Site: brandenburg
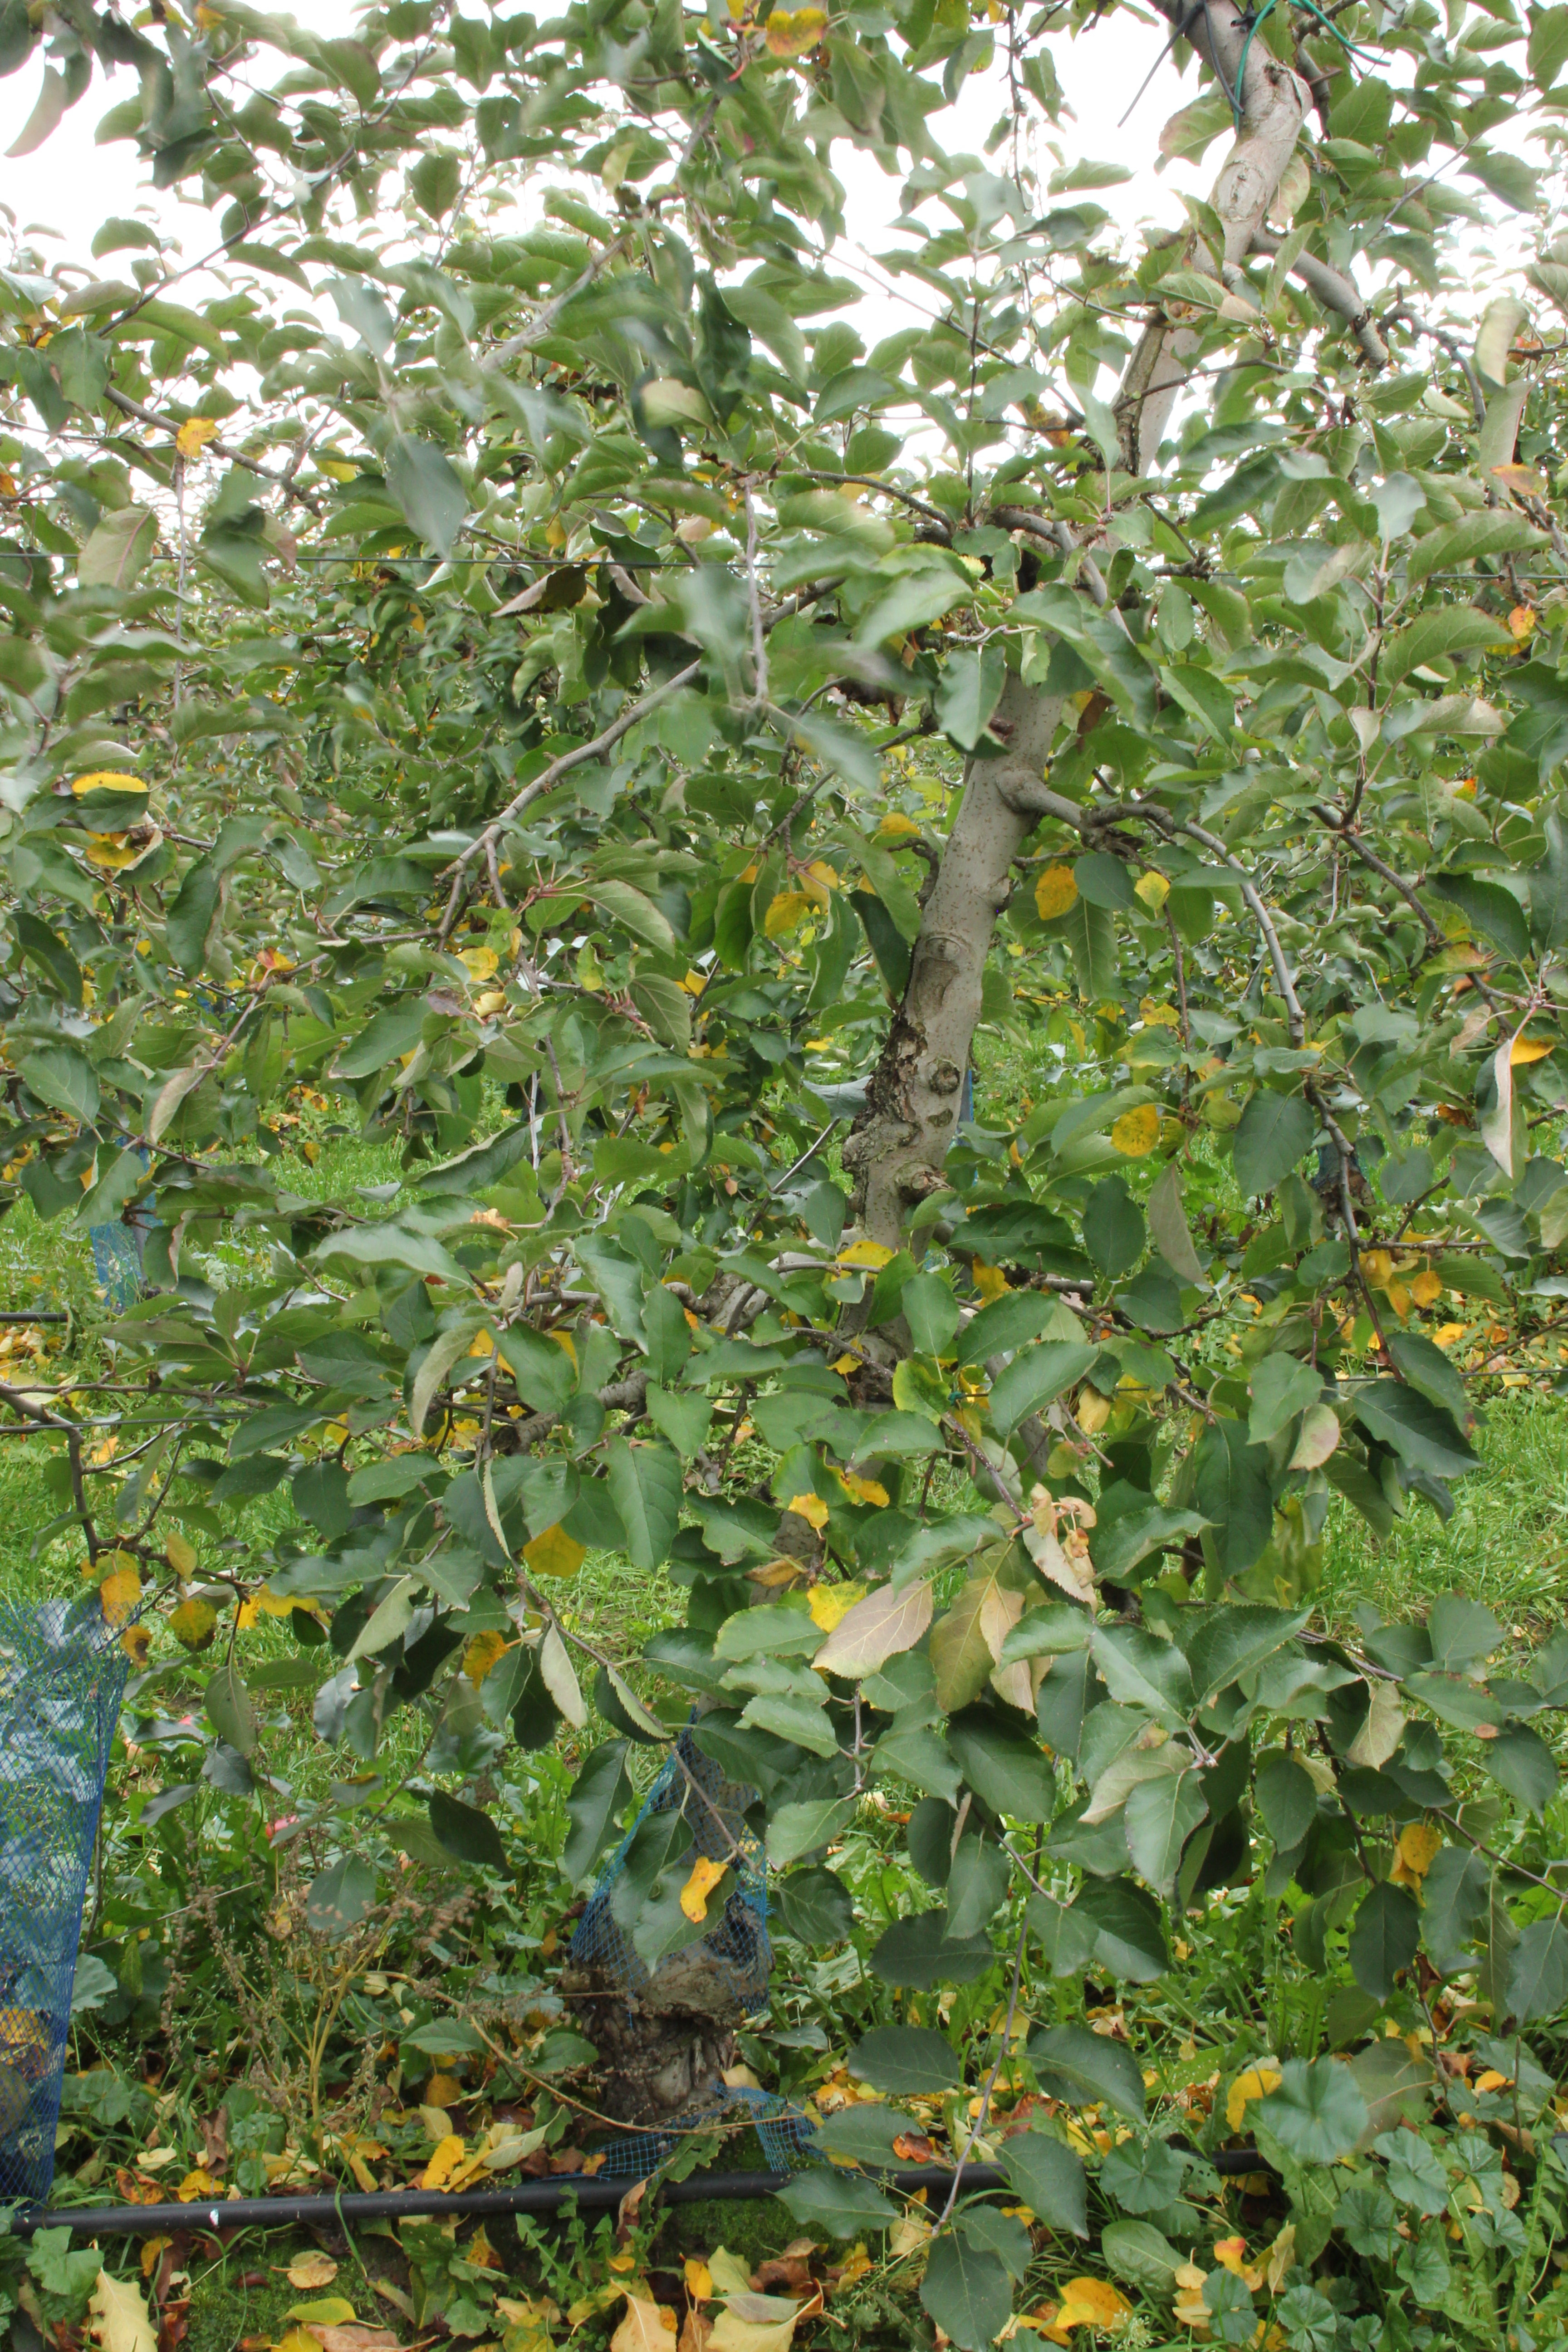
Growth stage (BBCH 91): Senescence, beginning of dormancy